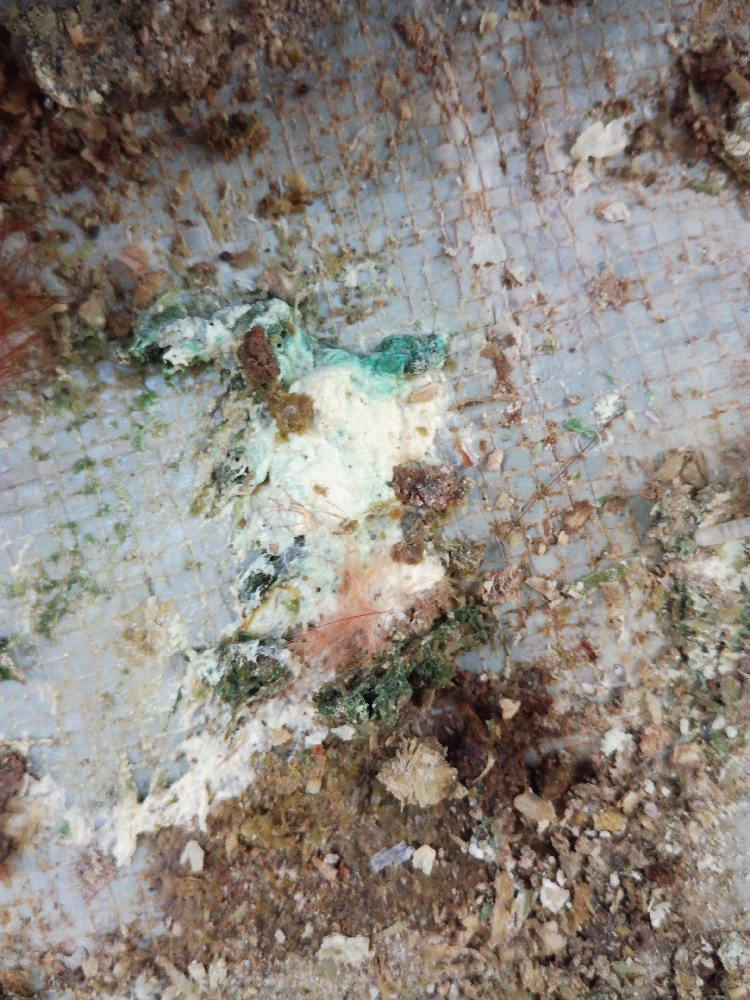
PCR-confirmed diagnosis: Newcastle disease